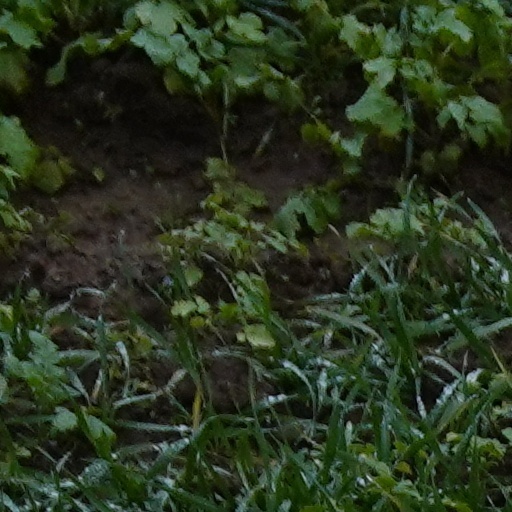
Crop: wheat